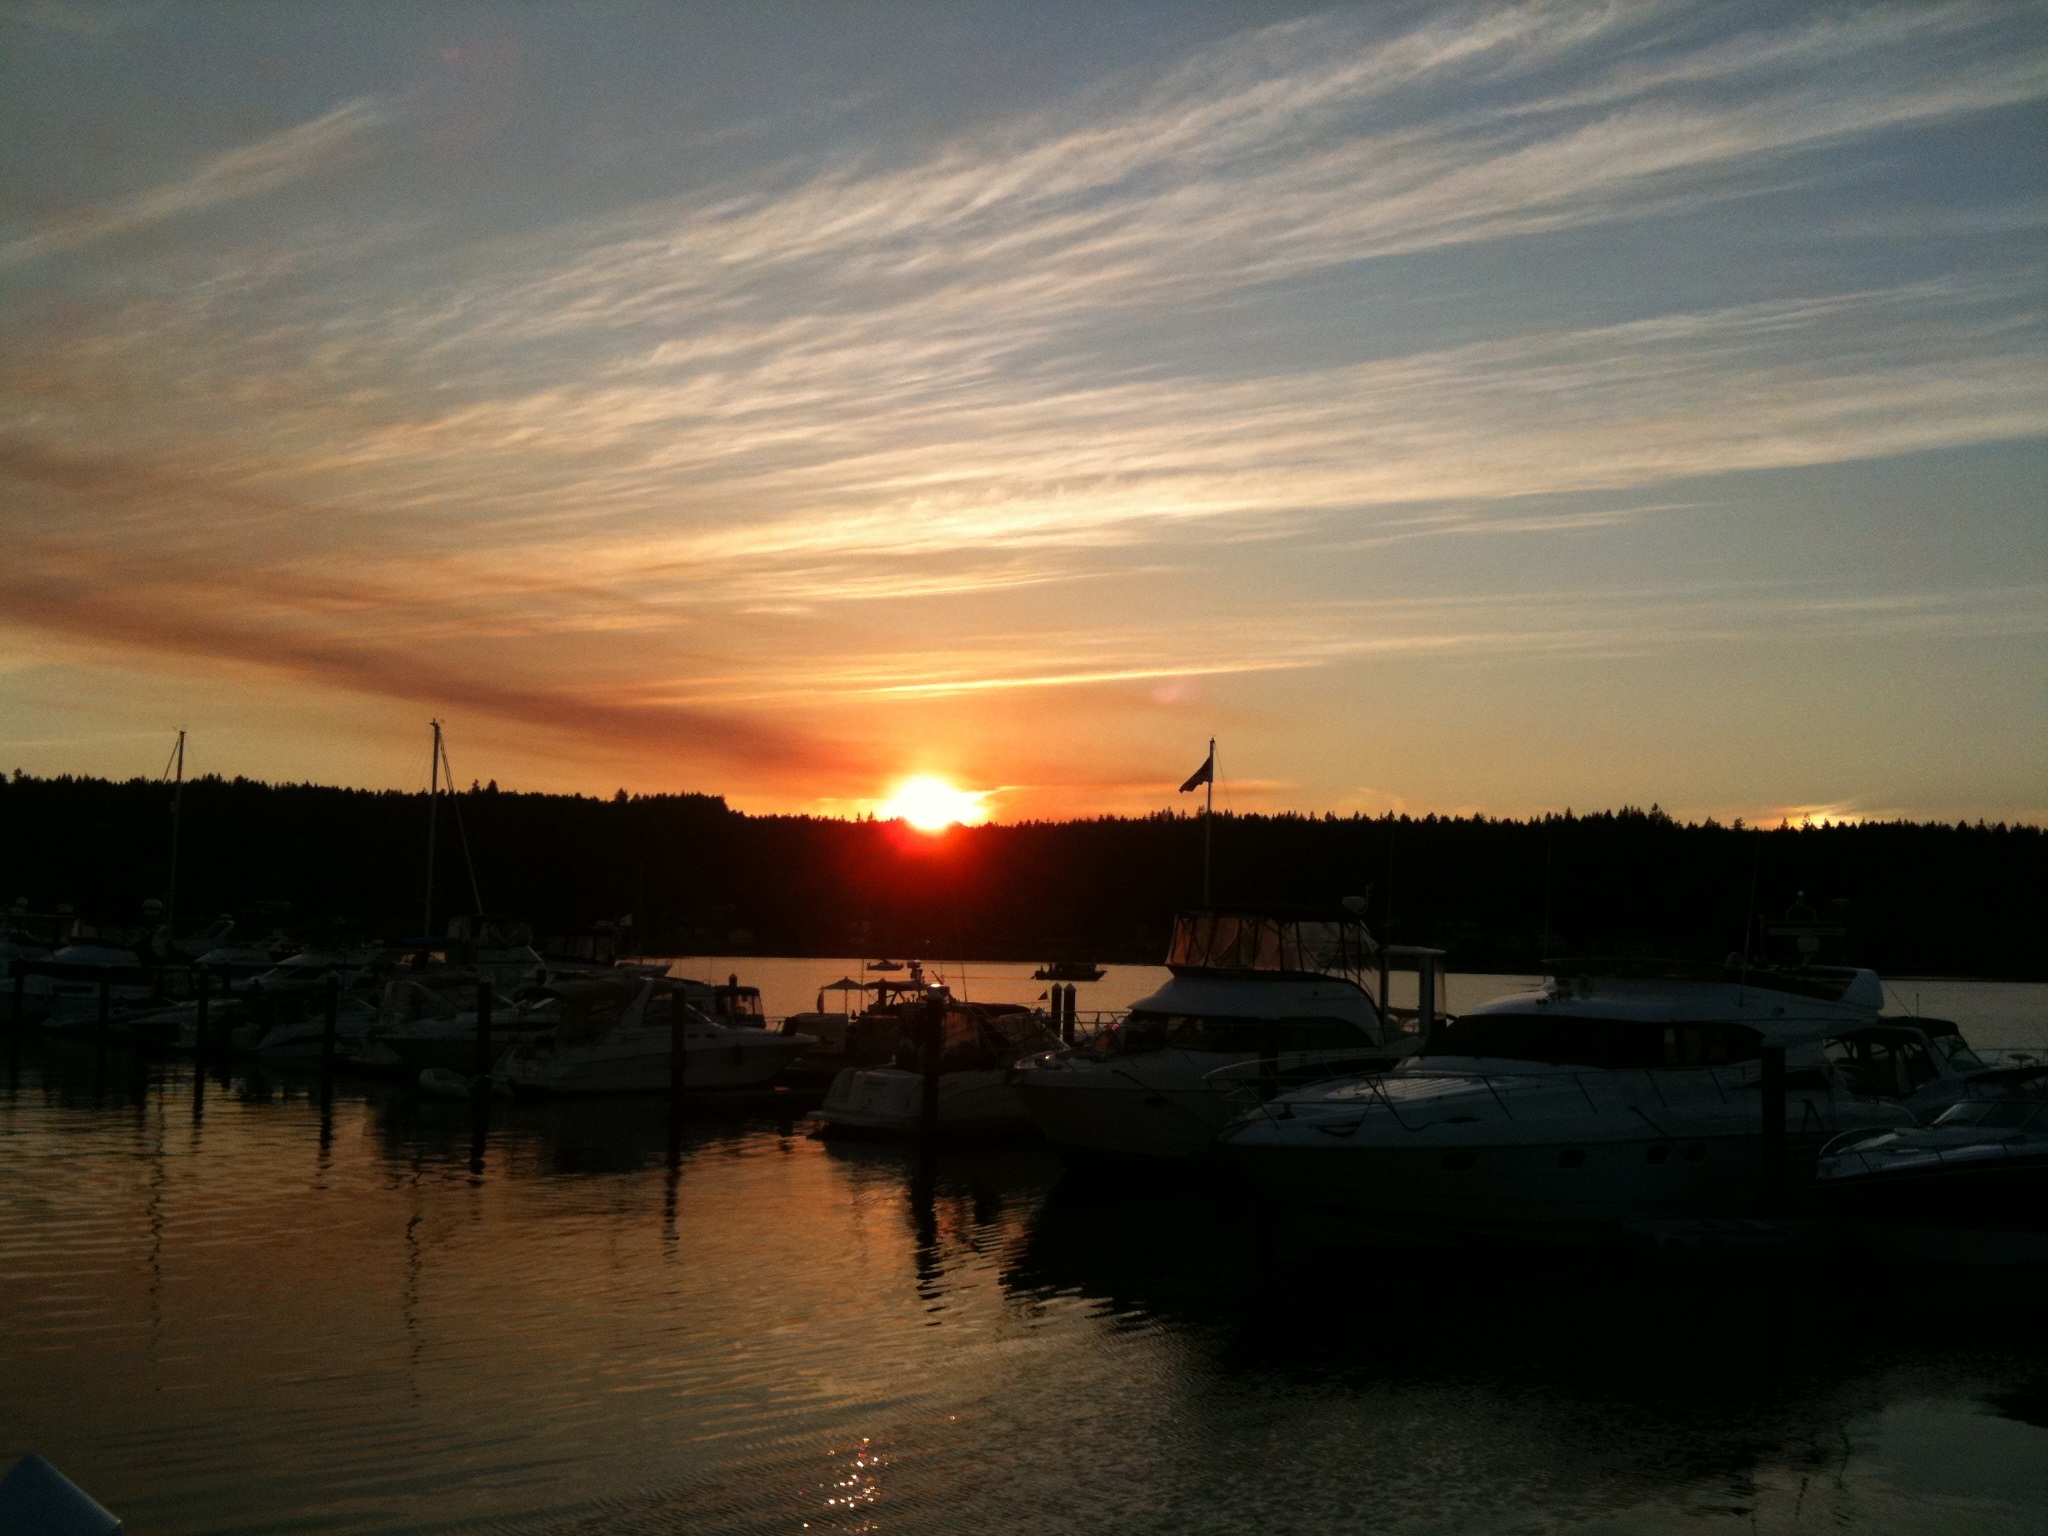
landscape, sea, water, nature, cloud, sky, sun, sunrise, sunset, morning, dawn, river, dusk, evening, reflection, vehicle, scenic, bay, washington, seattle, outdoors, northwest, boats, sail, pacific, wa, afterglow